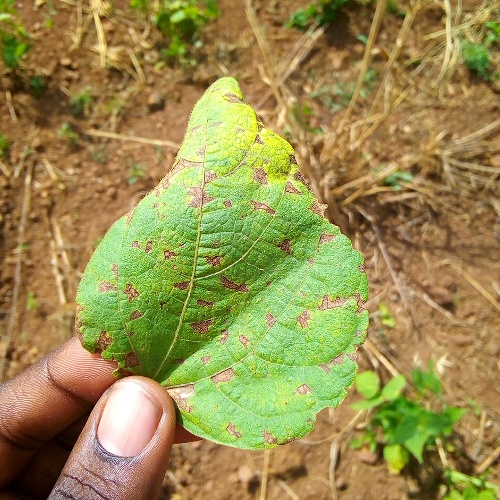
Leaf condition: angular_leaf_spot